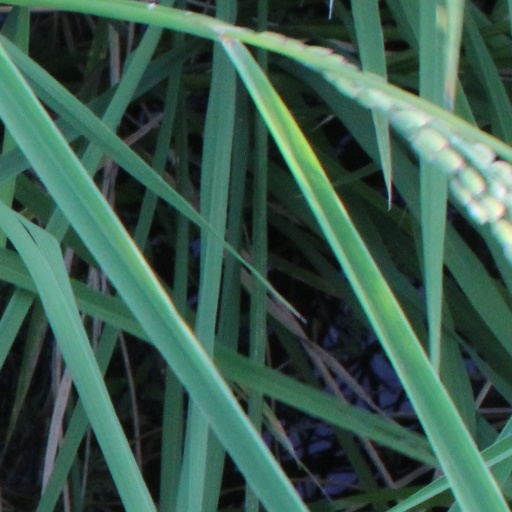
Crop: rice